The Raptor Trust

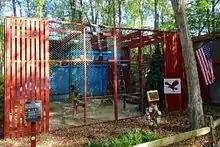
The Raptor Trust, Bald Eagle cage

The Raptor Trust is a wild bird rehabilitation center located in the Millington section of Long Hill Township in Morris County, New Jersey, United States, and surrounded by the Great Swamp National Wildlife Refuge.